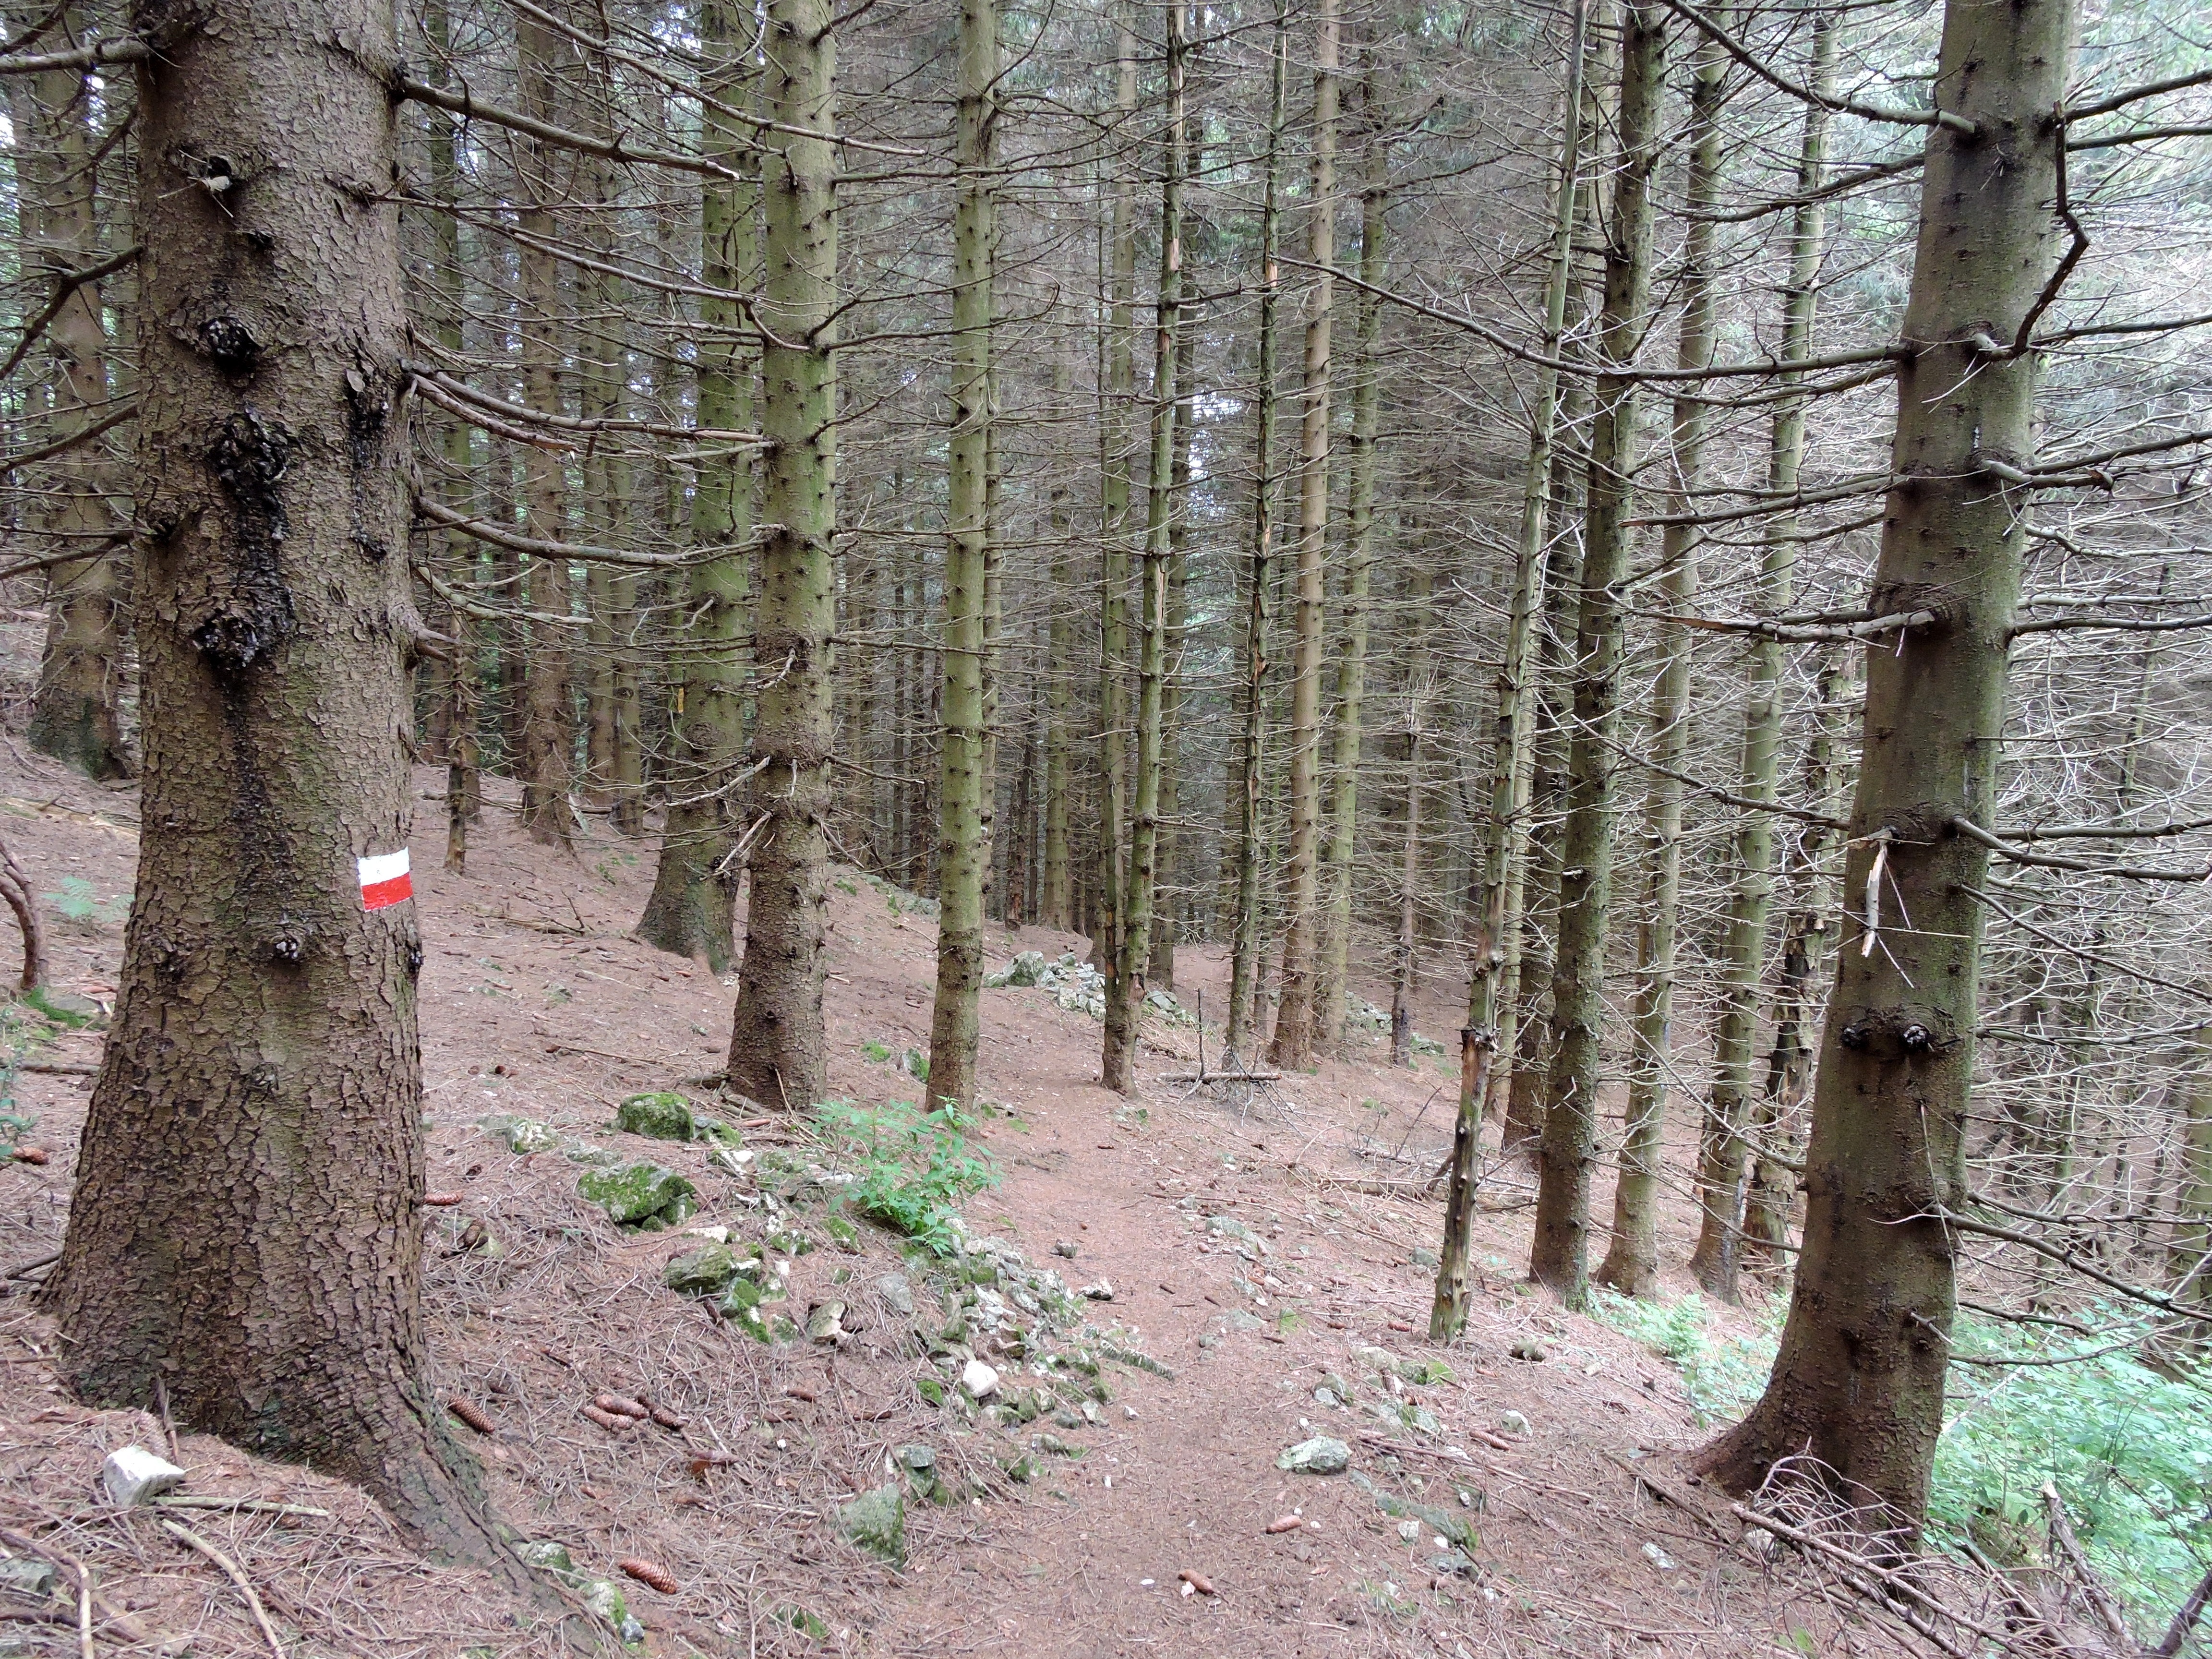
tree, nature, forest, wilderness, mountain, plant, hiking, trail, trunk, tranquility, birch, plants, trees, spruce, deciduous, grove, woodland, habitat, ecosystem, biome, natural environment, woody plant, temperate broadleaf and mixed forest, temperate coniferous forest, land plant